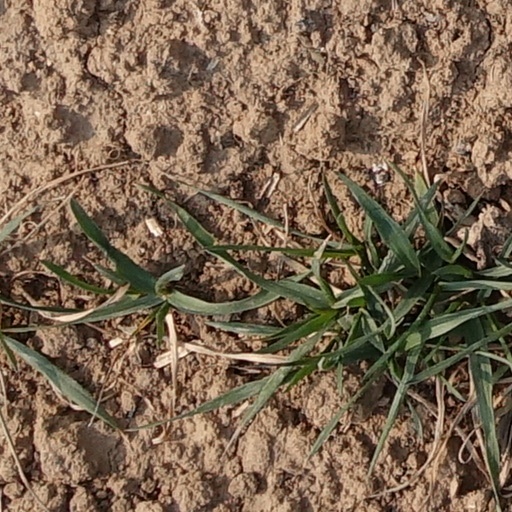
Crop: wheat